Ming treasure voyages

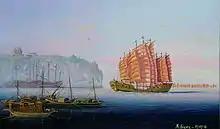
The Chinese treasure fleet as painted by Vladimir Kosov, dated 2018

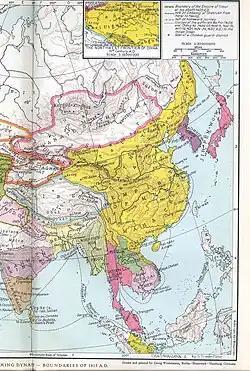
Ming China in 1415 as depicted in Albert Herrmann's "Historical and Commercial Atlas of China", published in 1935

The imperial order for the second voyage was issued in October 1407. The edict was addressed to Zheng He, Wang Jinghong, and Hou Xian. Lang Ying's records that Zheng, Wang, and Hou were dispatched in 1407. The records that Zheng and others went as envoys to the countries of Calicut, Malacca, Semudera, Aru, , Java, Siam, Champa, Cochin, , Quilon, Lambri, and .